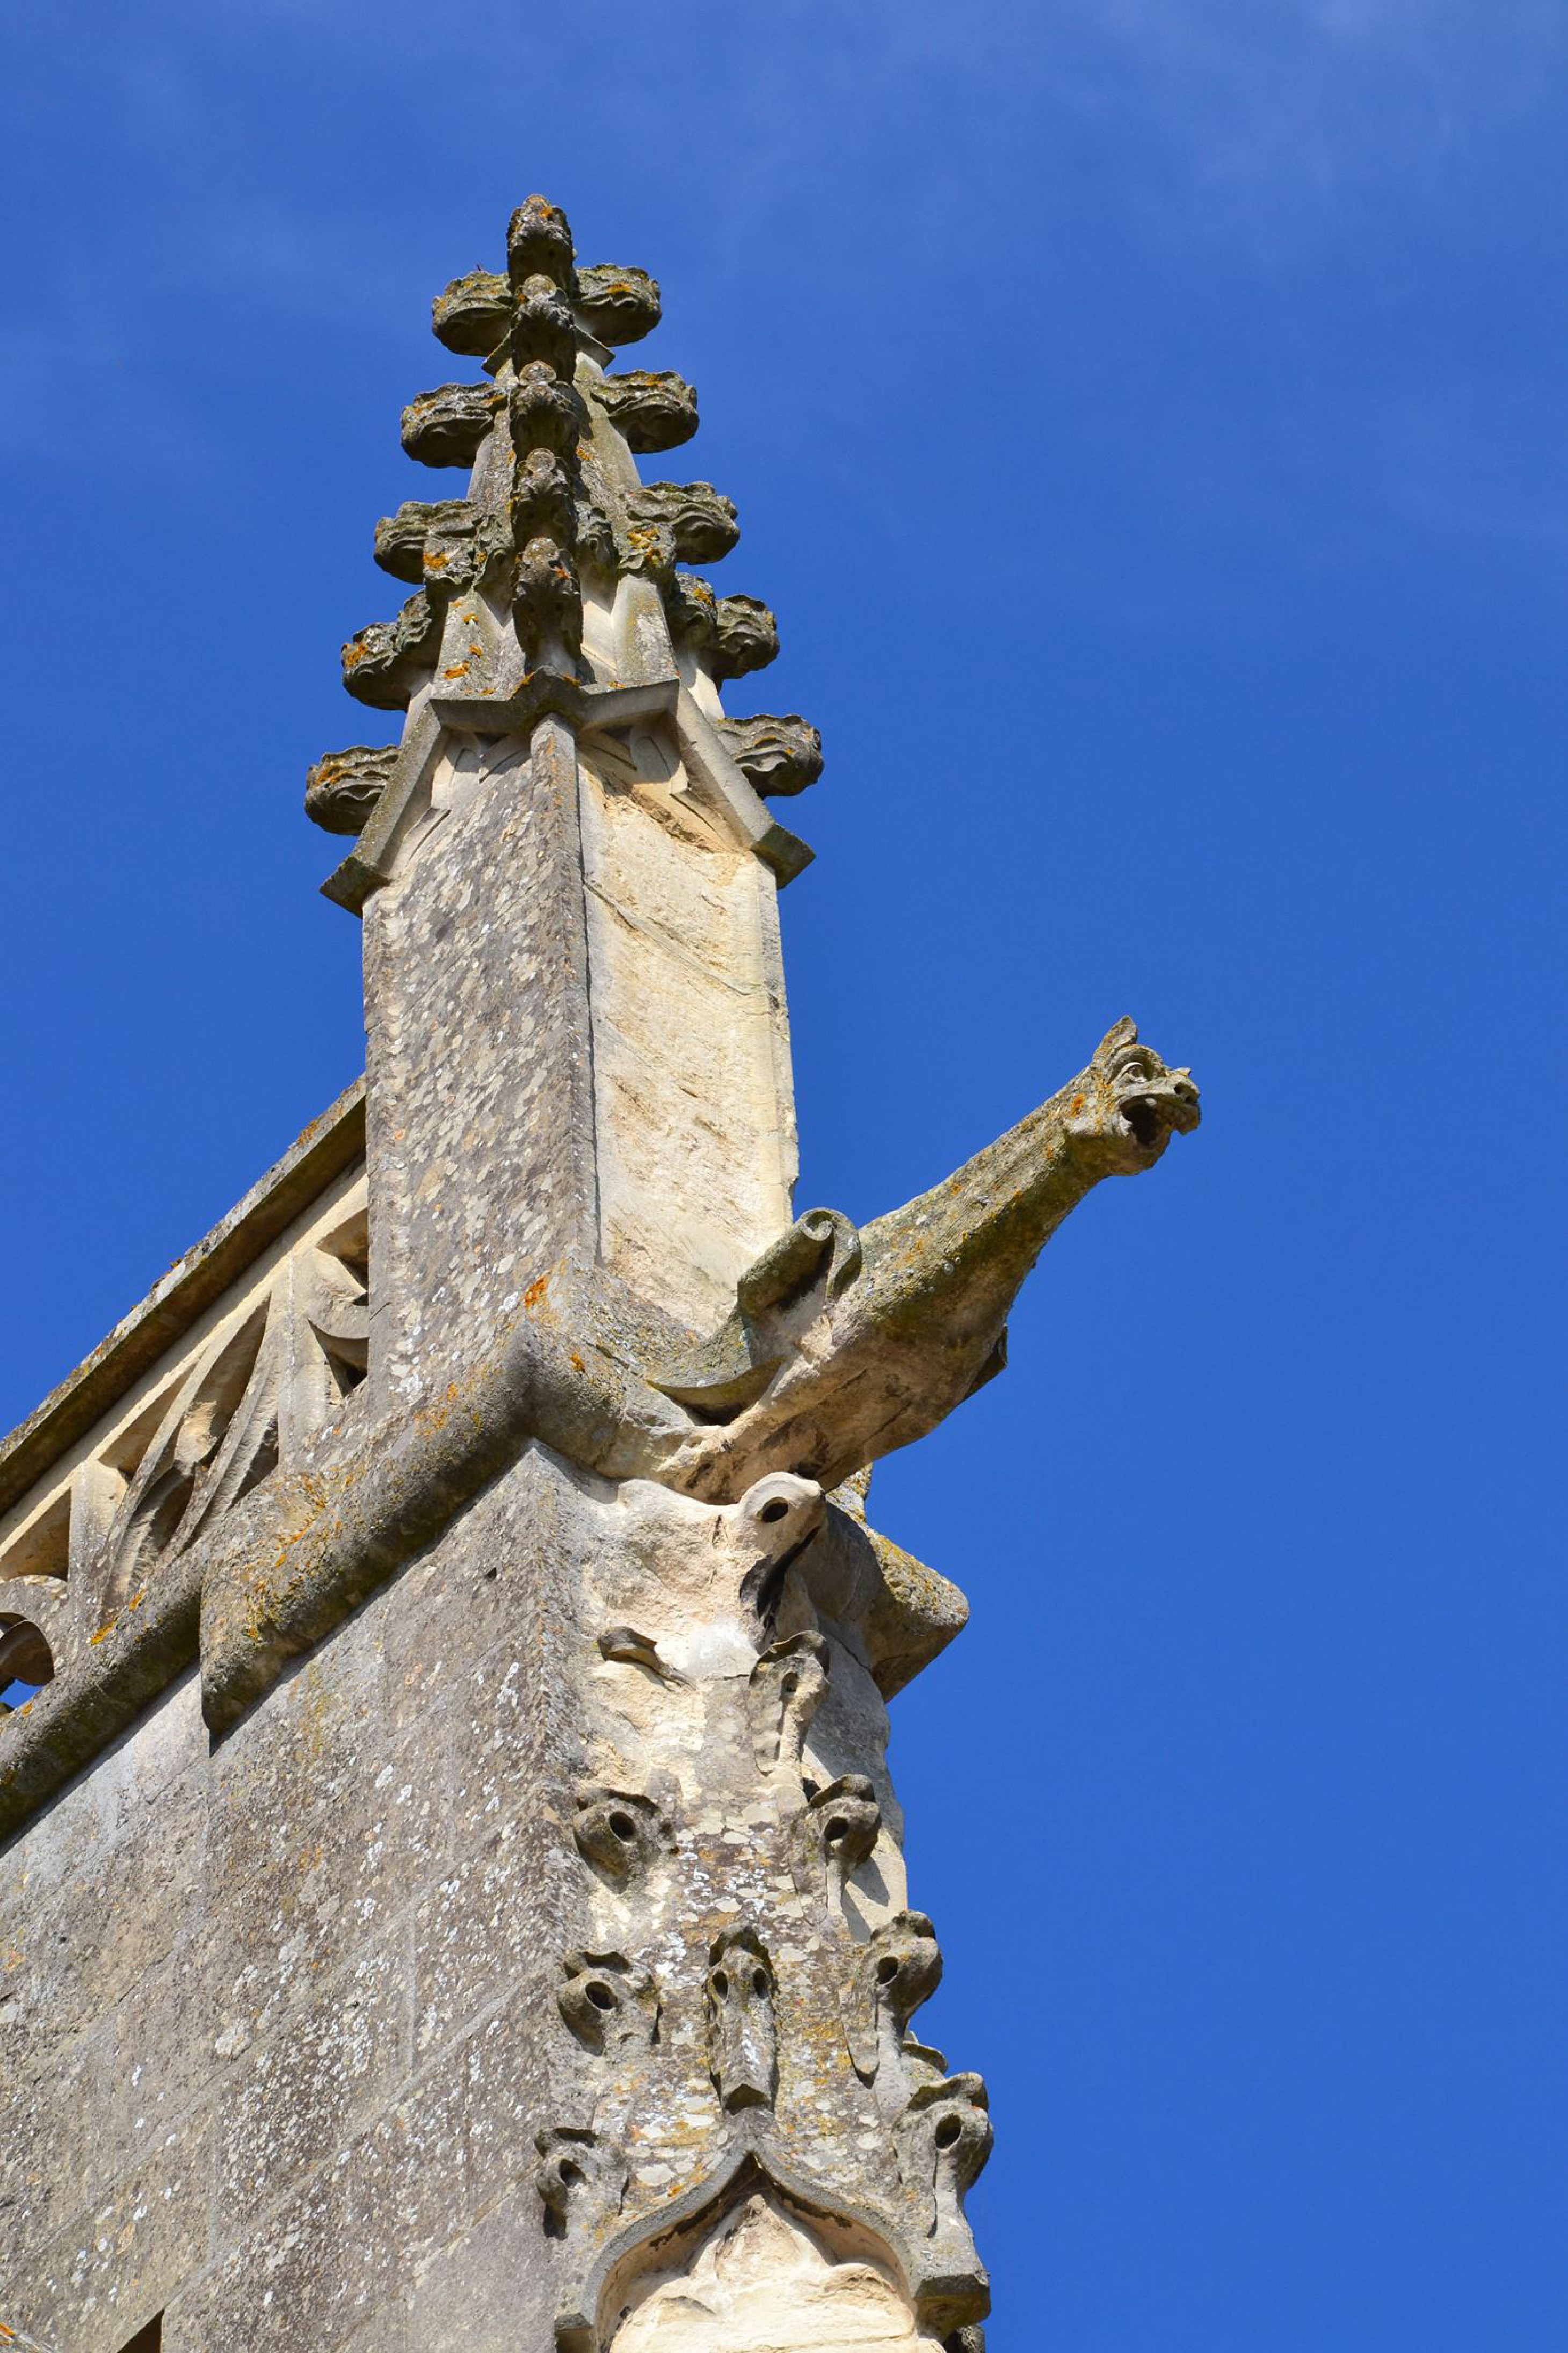
monument, statue, tower, symbol, landmark, church, place of worship, gargoyle, sculpture, temple, spire, steeple, pierre, ancient history